Hippocampus

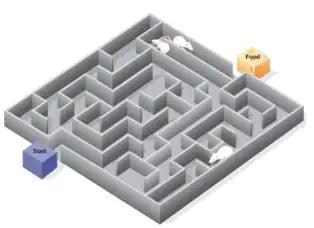
Rats and cognitive maps

The third important theory of hippocampal function relates the hippocampus to space, and spatial memory, with the idea of a cognitive map first proposed by American psychologist E.C. Tolman. This theory was followed further by O'Keefe, and in 1971, he and his student Dostrovsky discovered neurons, in the rat hippocampus that seemed to show activity related to the rat's location within its environment. The neurons were described as place cells. A book was later produced in 1978, "The Hippocampus as a Cognitive Map" written by O'Keefe and Nadel. It has been generally agreed that the hippocampus plays a key role in spatial coding but the details are widely debated.